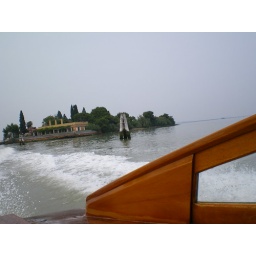
The water bus from the airport. Not to be confused with the water taxis in Venice.